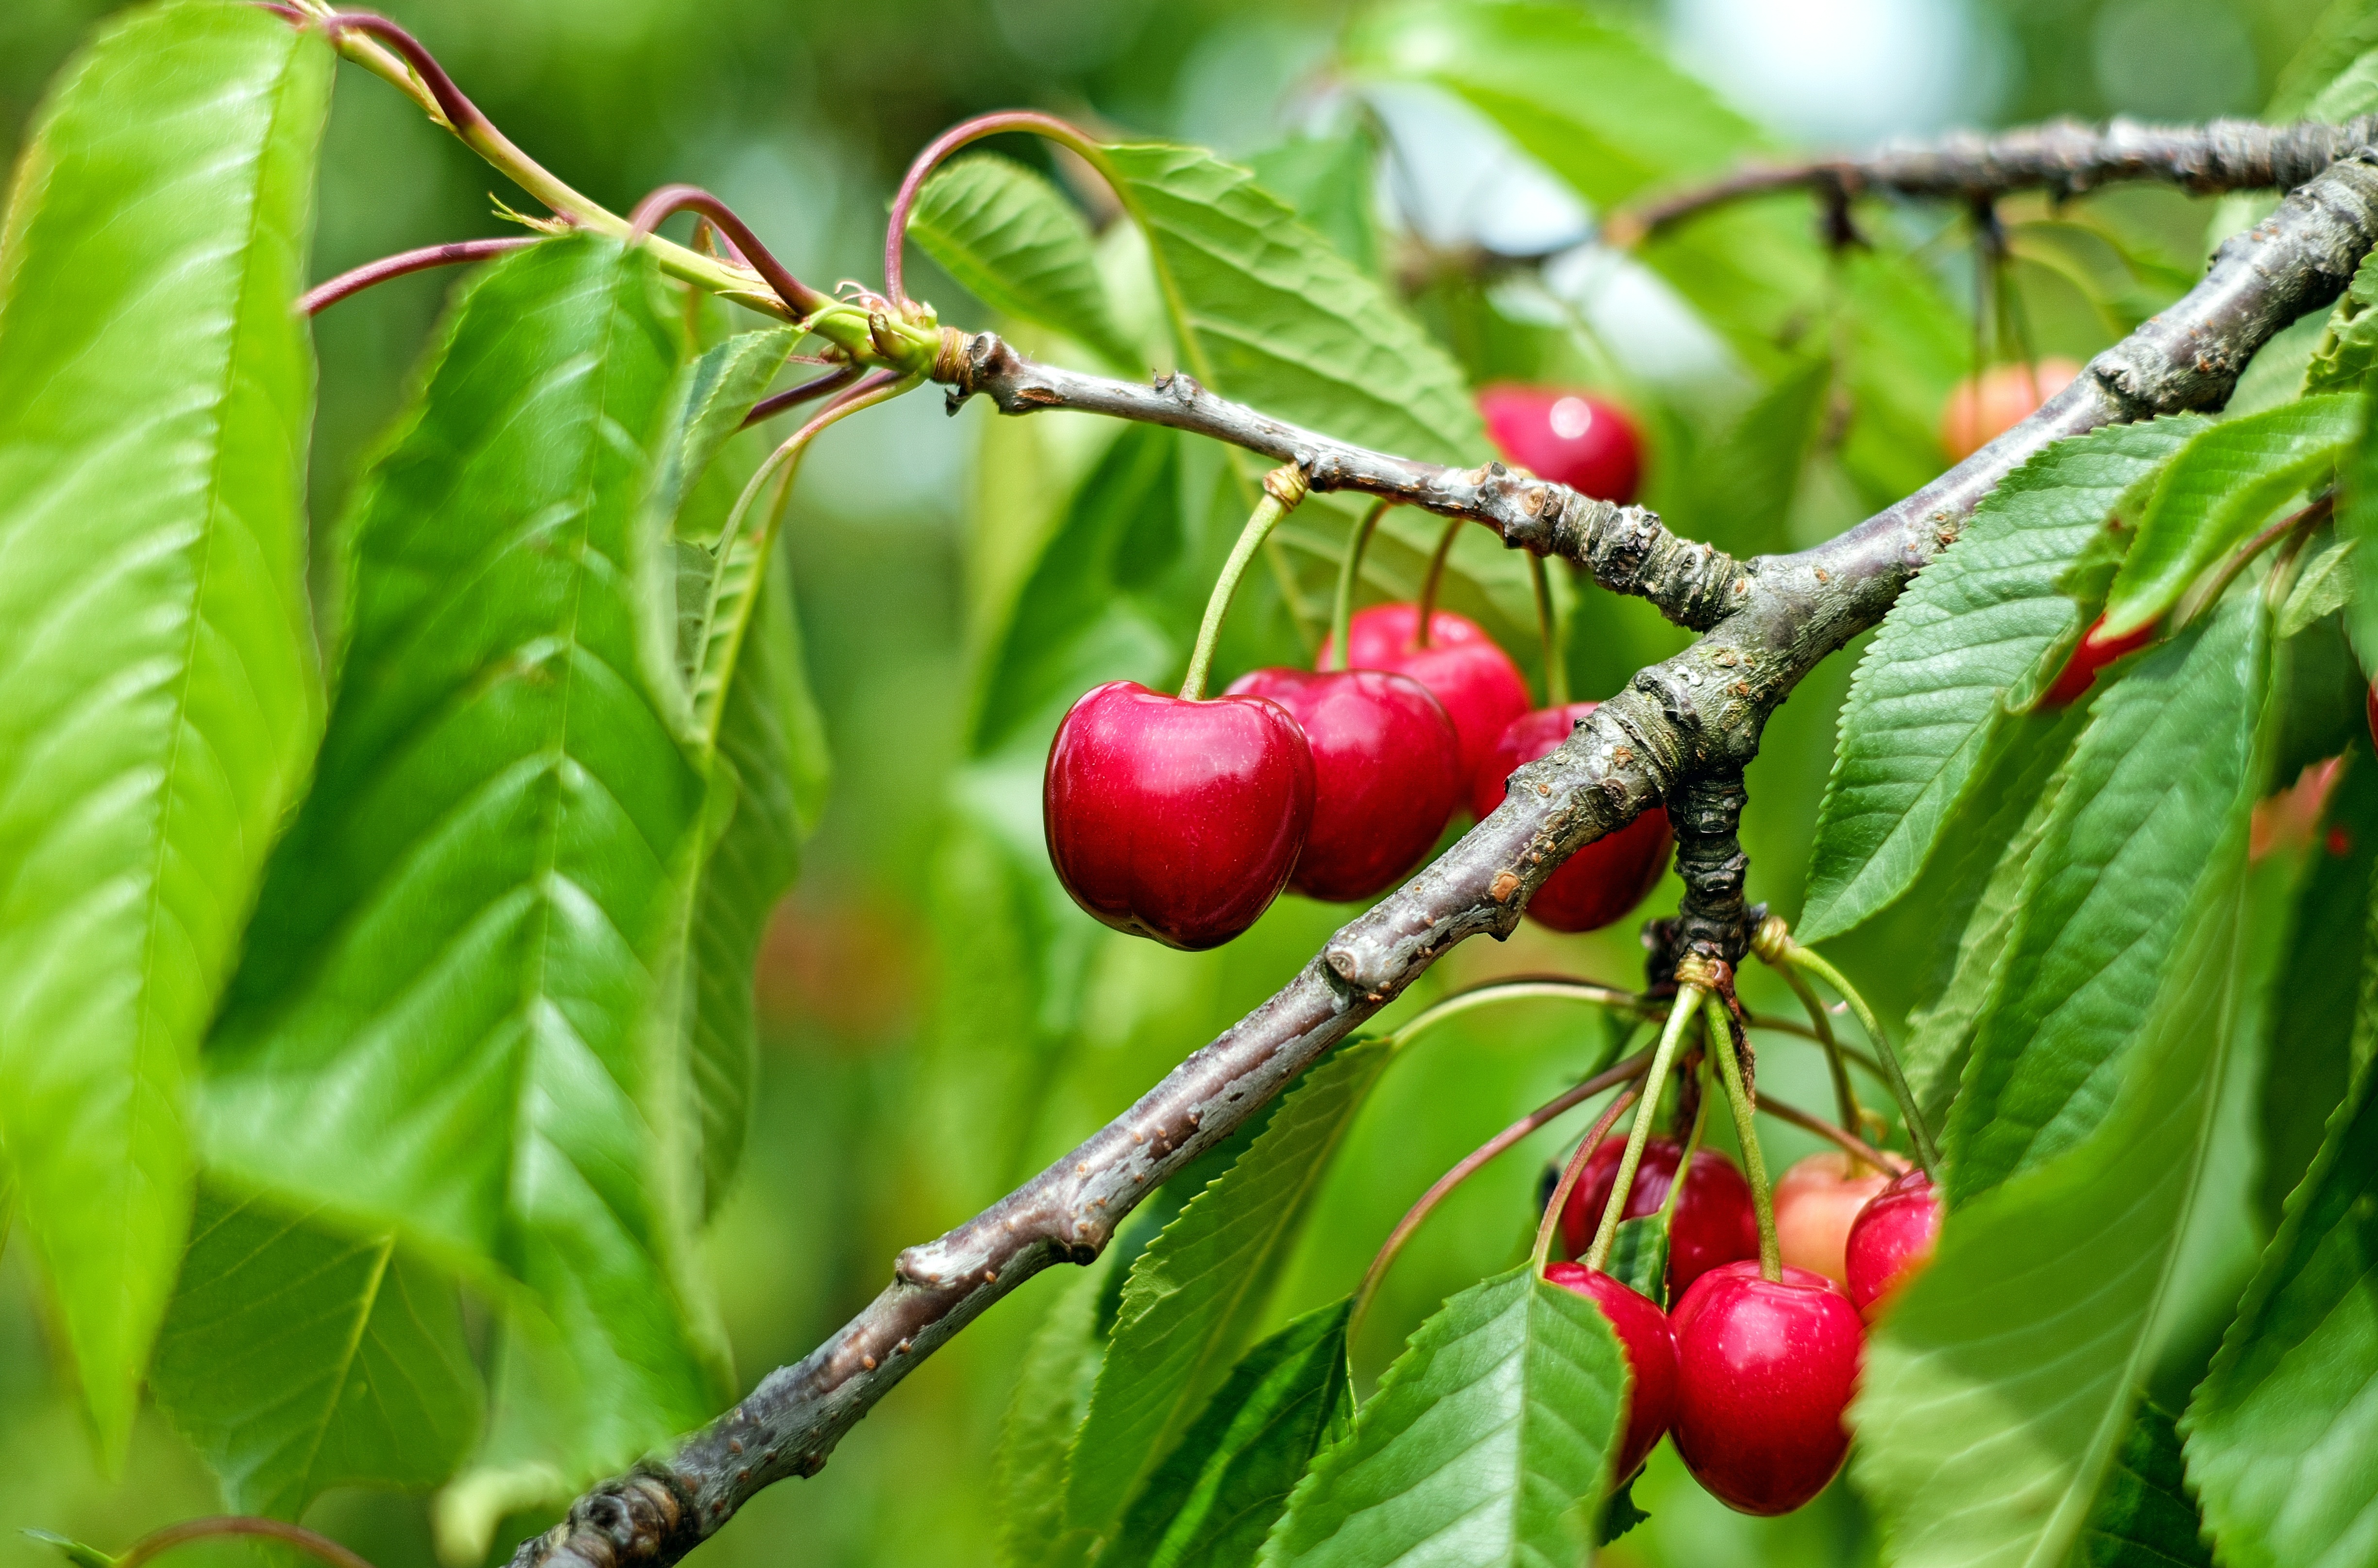
tree, branch, plant, fruit, flower, food, red, produce, flora, shrub, cherry, flowering plant, rose family, acerola, malpighia, sweet cherry, land plant